Answer in natural language. Which object is closer to brown square dining table (highlighted by a red box), framed monochromatic wall decor painting (highlighted by a blue box) or wall paint (highlighted by a green box)? Choose between the following options: wall paint (highlighted by a green box) or framed monochromatic wall decor painting (highlighted by a blue box)
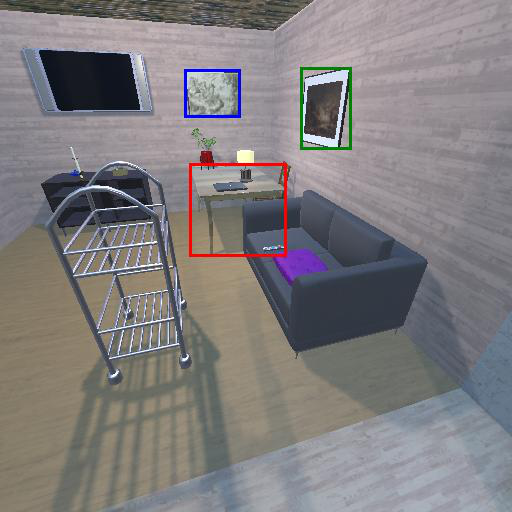
<answer>wall paint (highlighted by a green box)</answer>